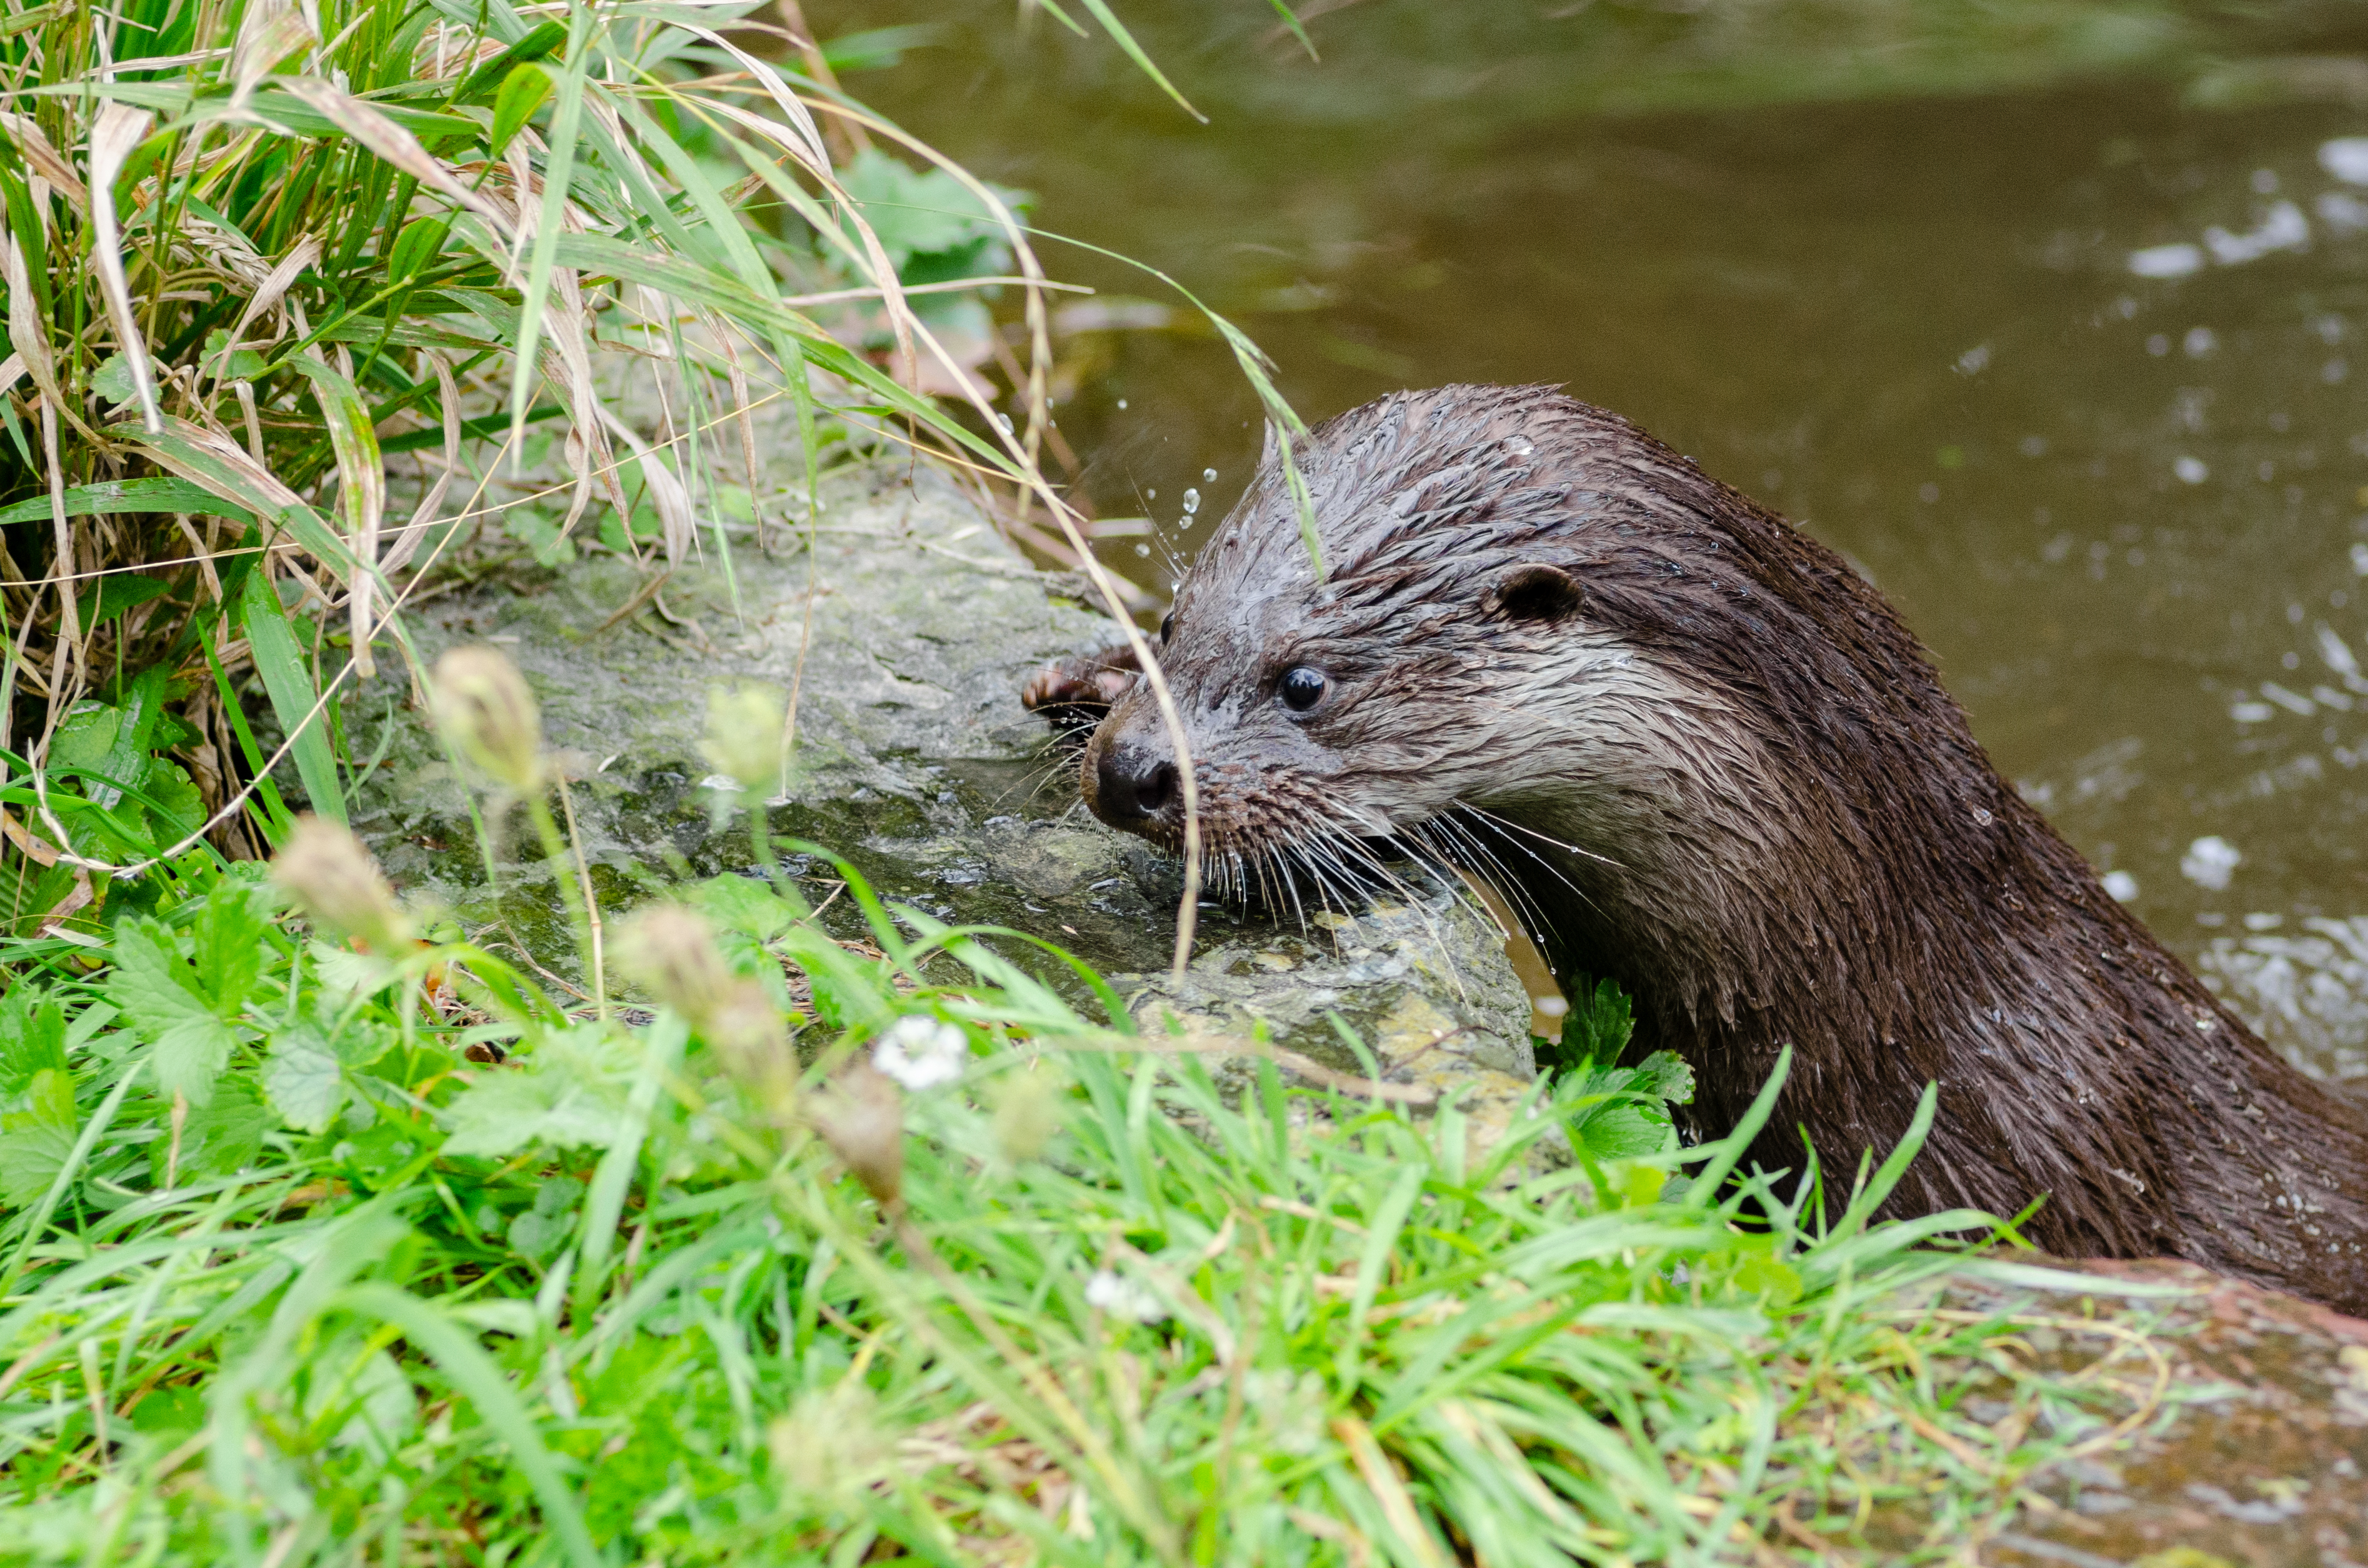
grass, wet, animal, cute, wildlife, zoo, fur, mammal, nikon, fauna, eyes, whiskers, animals, vertebrate, fell, augen, tiere, adorable, d7000, niedlich, tierpark, otter, mink, nass, gr n, s s, anim, fischotter, lutra, mustelidae, polecat